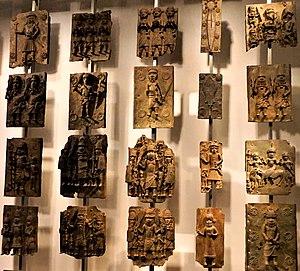
Benin City, capitale de l'État d'Edo, au sud du Nigeria, est un port sur le Bénin et le siège de l'université du Benin. Les principales industries sont celles du caoutchouc et de l'huile de palme. La ville est aussi célèbre pour son artisanat d'art, notamment d'objets en laiton.
Le royaume du Bénin, qui a duré du XIIᵉ siècle à son invasion par l'Empire britannique en 1897, était un état d'Afrique de l'Ouest côtière dominé par les Edos, une ethnie dont la dynastie survit encore aujourd'hui. Son territoire correspond au sud-ouest de l'actuel Nigeria. Sur une carte hollandaise de 1705, réimprimée en 1907 par sir Alfred Jones, le pays noté grand Bénin correspond à la partie du Nigeria située au sud-ouest du fleuve Niger, du Bénin actuel et d'une partie du Togo.